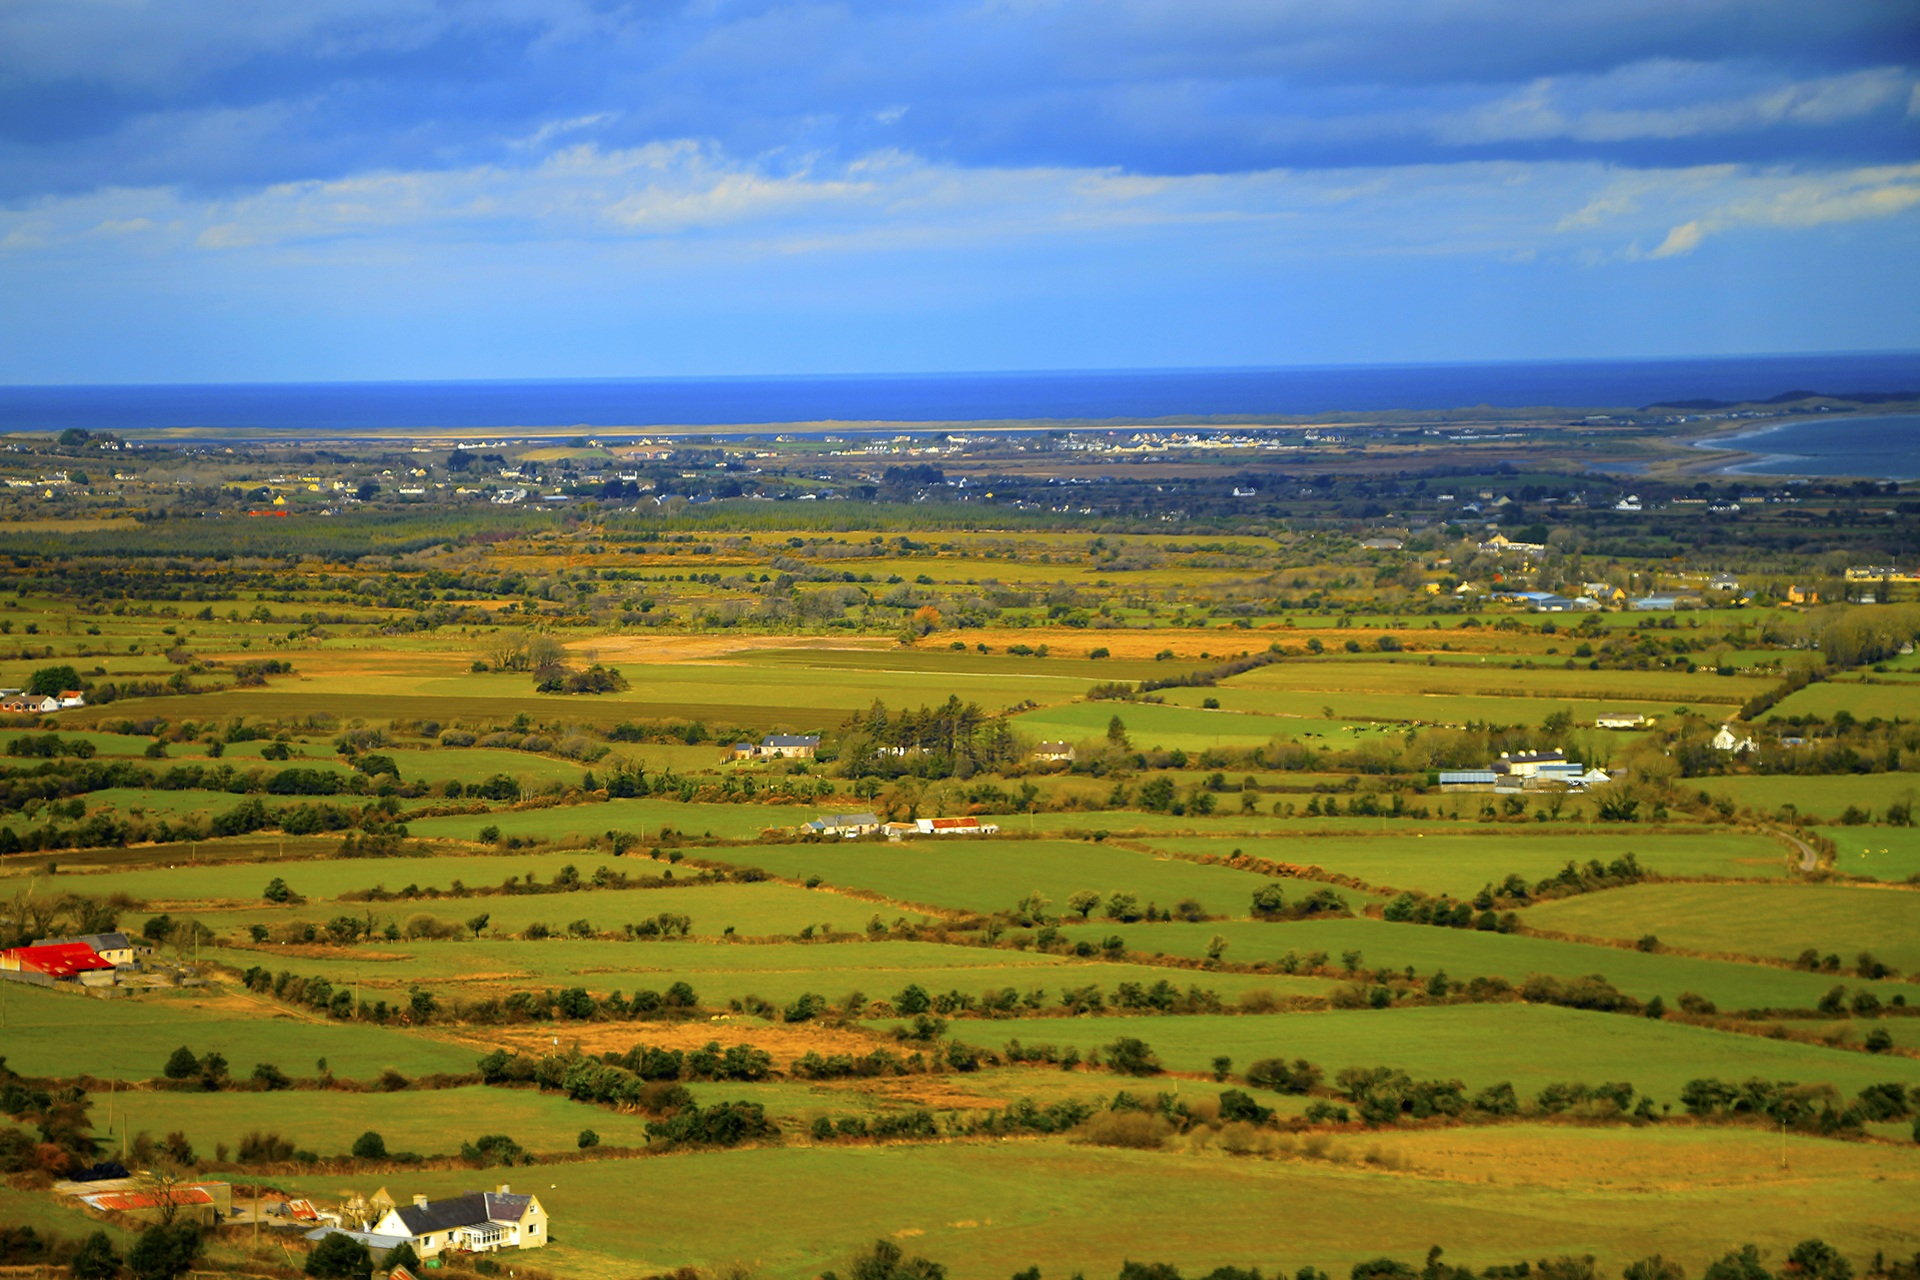
landscape, horizon, mountain, field, farm, meadow, prairie, hill, valley, panorama, pasture, agriculture, savanna, plain, grassland, plateau, habitat, ecosystem, steppe, rural area, county kerry, natural environment, geographical feature, mountainous landforms, anascaul, sprawling vista